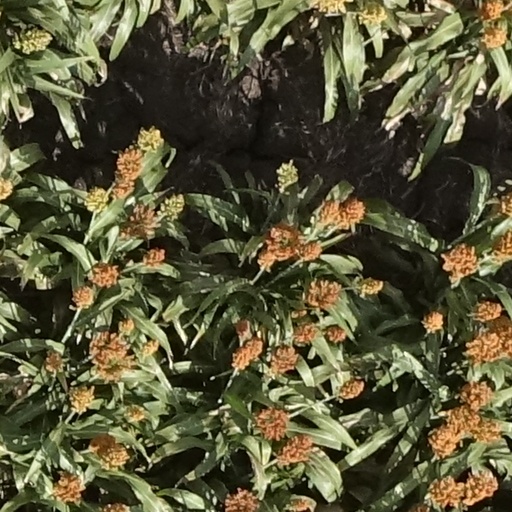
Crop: sorghum